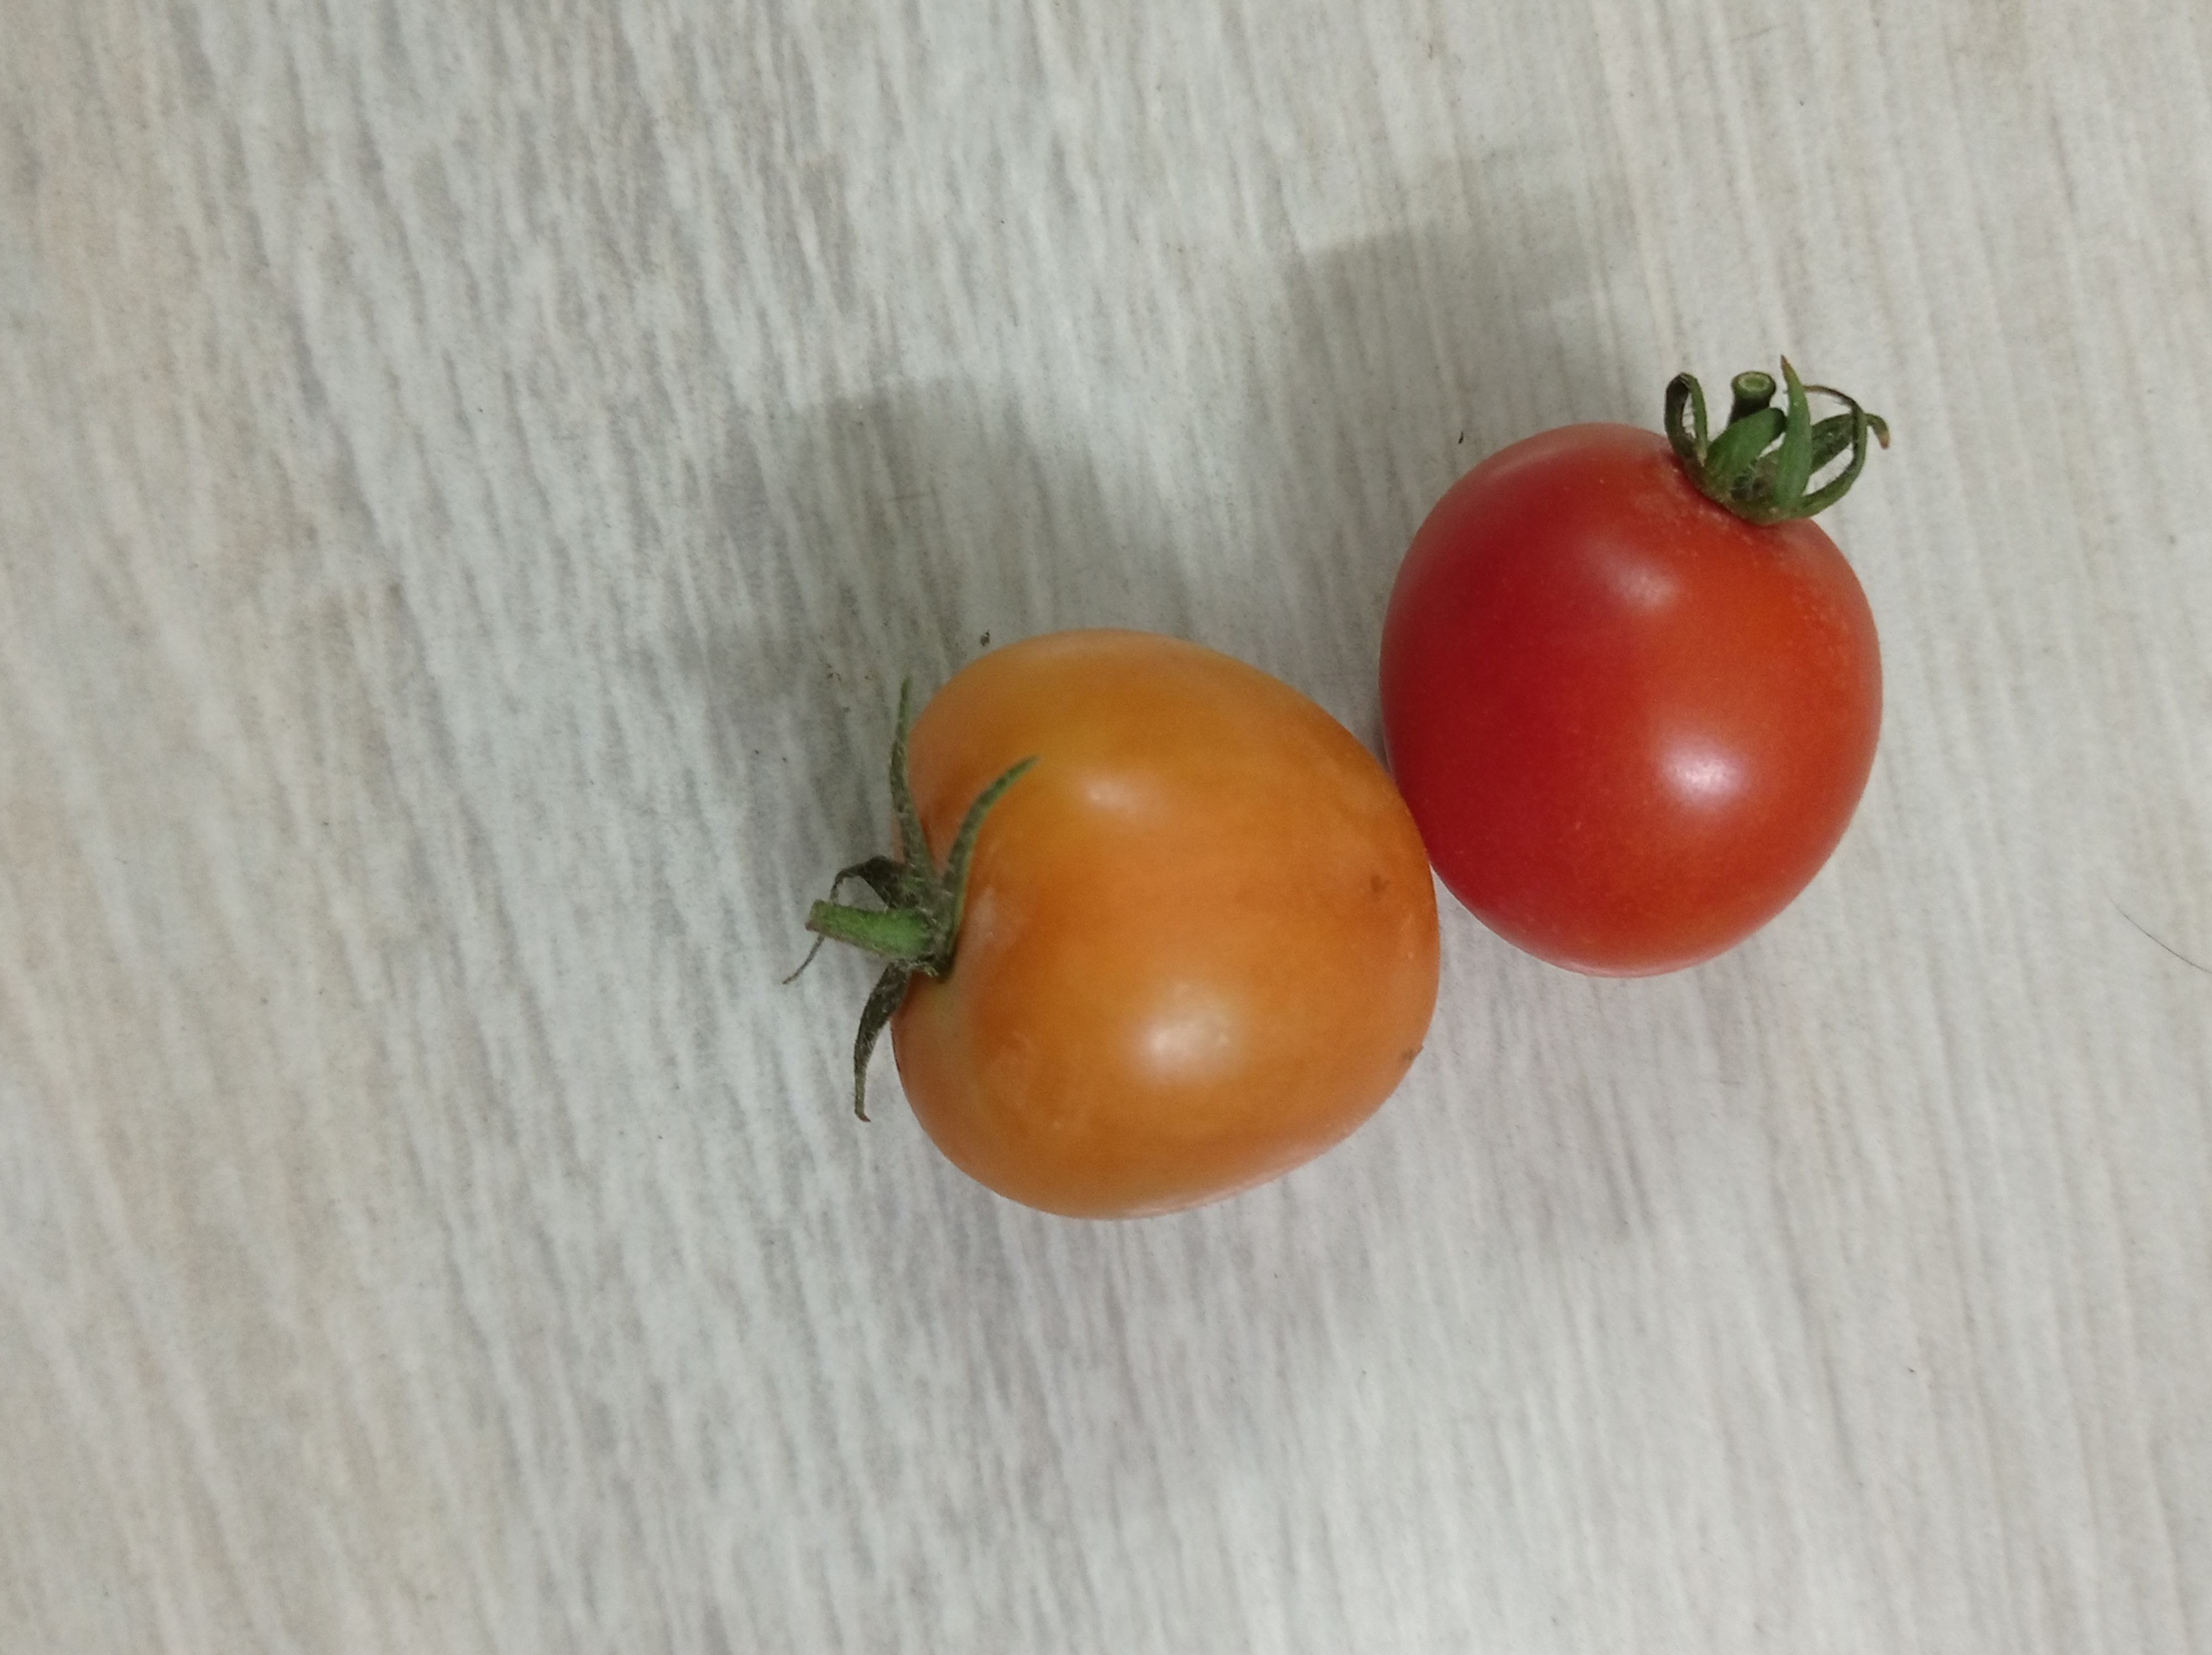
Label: Fresh